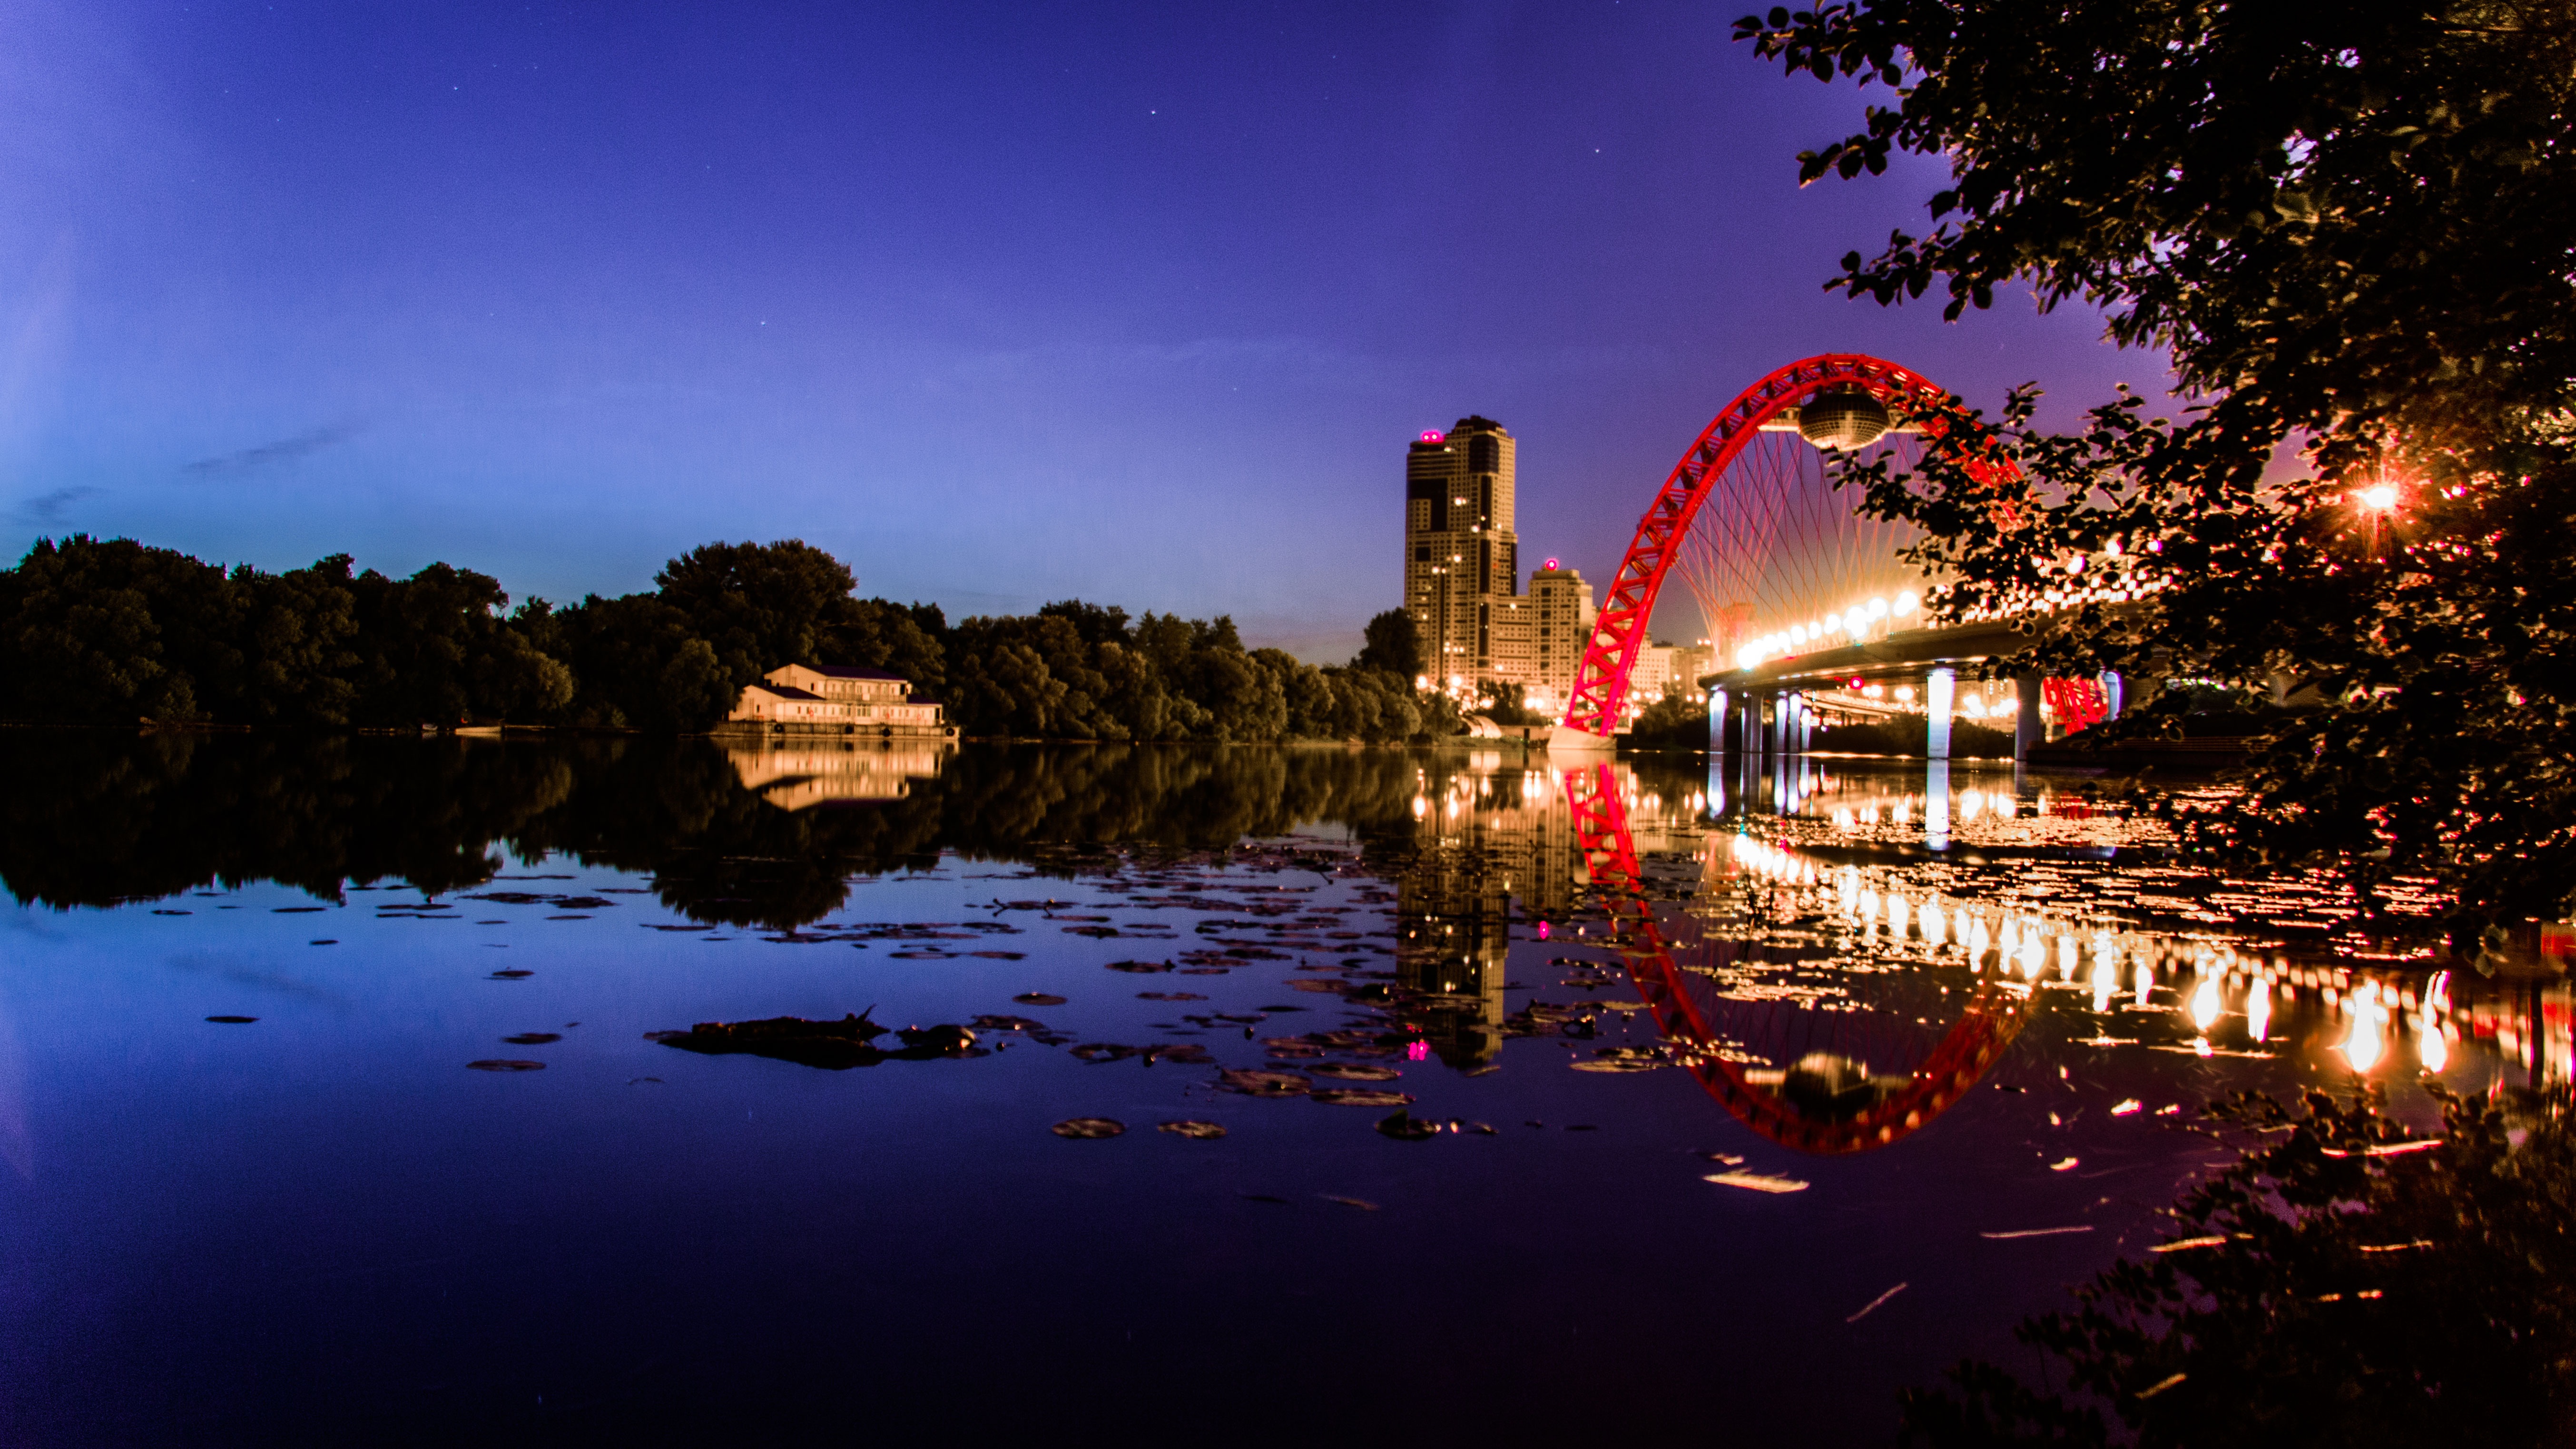
tree, water, light, sky, sunset, bridge, street, night, star, window, restaurant, dawn, river, cityscape, summer, bar, dusk, europe, evening, model, lantern, reflection, cottage, weather, climb, transparent, at night, lights, focus, bright, moscow, russia, megalopolis, moscow river, observation deck, red bridge, the picturesque bridge, at night under a lantern, registry office, river tram, round bridge, house at the shore